Endgame (The Legend of Korra)

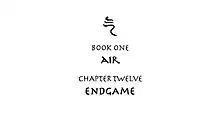
The episode's title card

"Endgame" is the twelfth and final episode of the first season of the American animated television series "The Legend of Korra", a spin-off/stand-alone sequel to "". Production occurred under the code 1123 and the episode was directed by Joaquim Dos Santos and Ki Hyun Ryu and written by the creators Michael Dante DiMartino and Bryan Konietzko. "Endgame" originally aired on Nickelodeon on June 23, 2012, and was animated by Studio Mir.